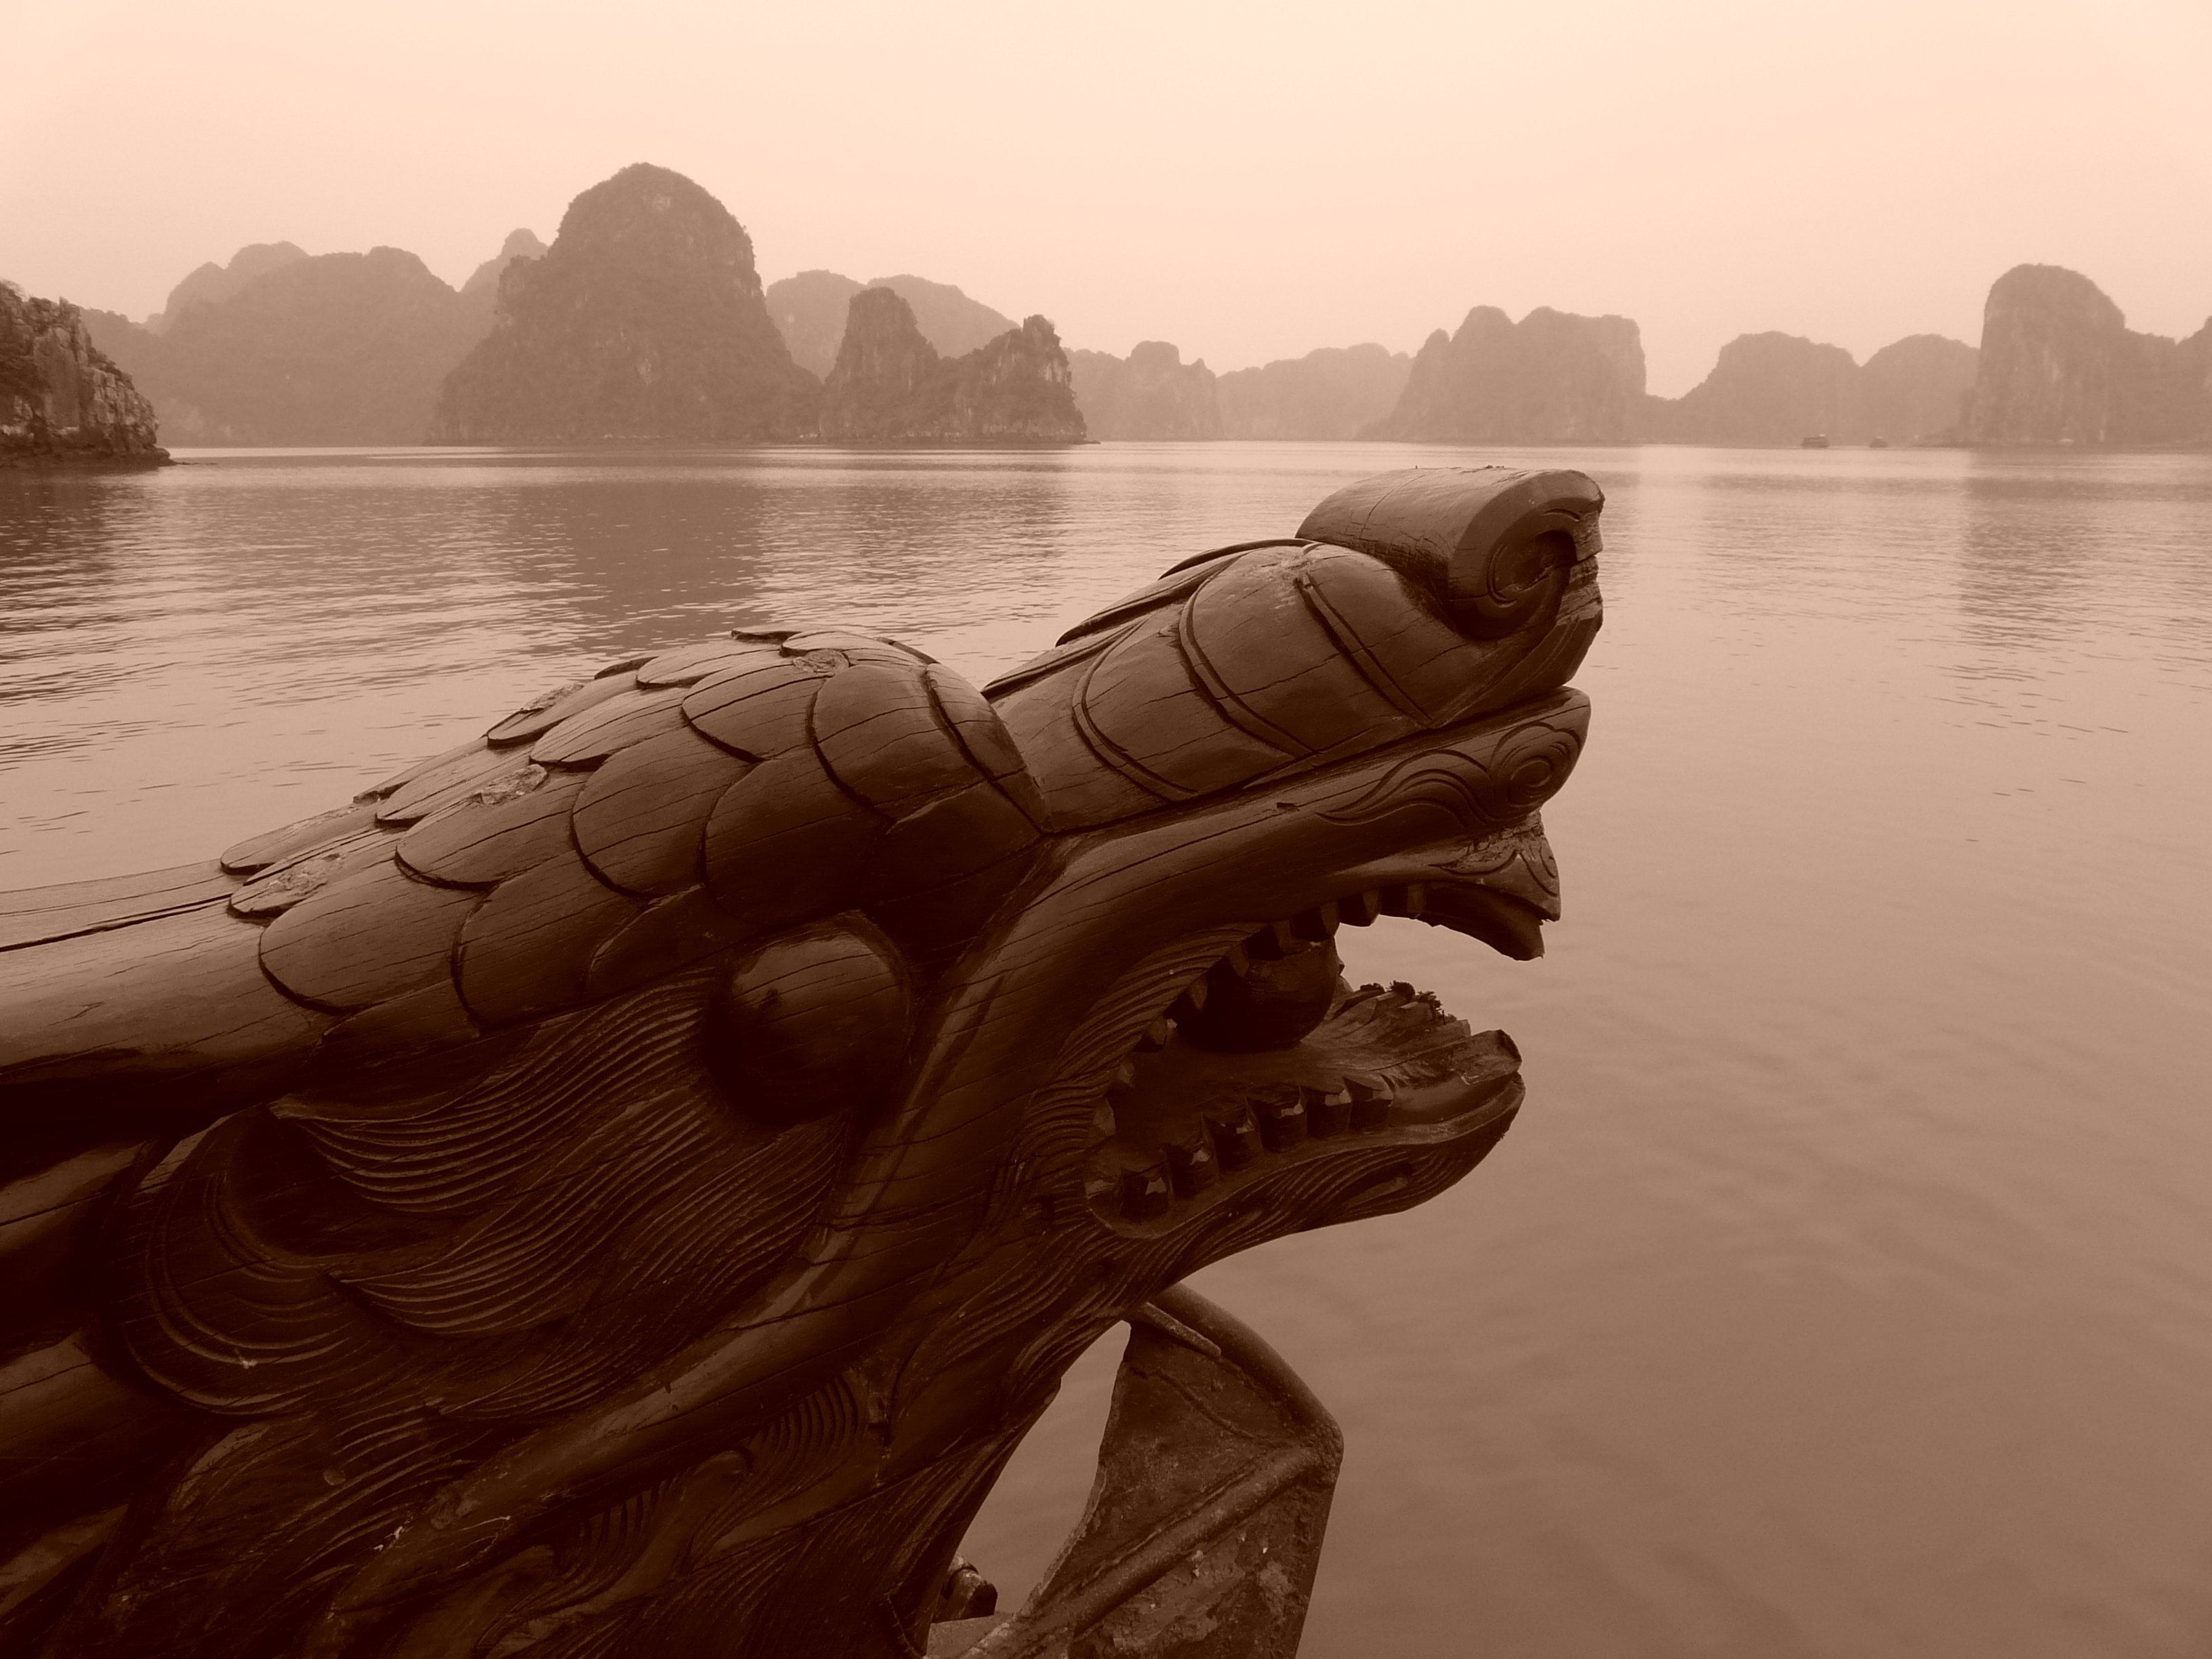
beach, sea, coast, water, sand, rock, ocean, wood, morning, shore, wave, reflection, terrain, material, temple, dragon, vietnam, halong bay